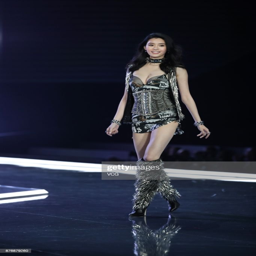
person walks the runway during show .